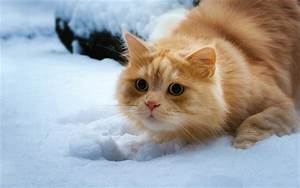
Label: gatto